Boxing at the 2022 Mediterranean Games

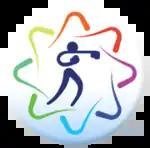

The Boxing event at the 2022 Mediterranean Games was held in Oran, Algeria, from 26 June to 1 July 2022. For the first time, boxing for women is included in the Mediterranean Games.